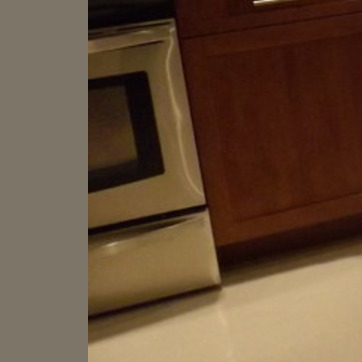
Material: metal